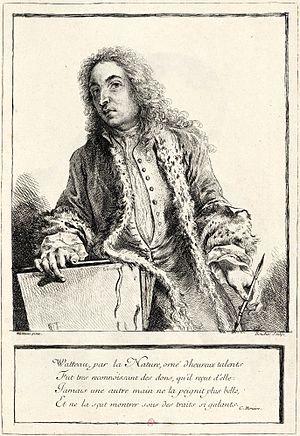
François Boucher, né le 29 septembre 1703 à Paris où il est mort le 30 mai 1770, est un peintre français, représentatif du style rococo.